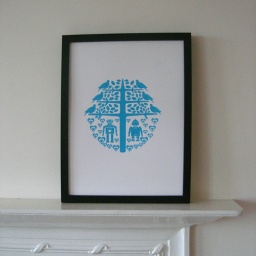
robots in love original screen print in duck egg blue